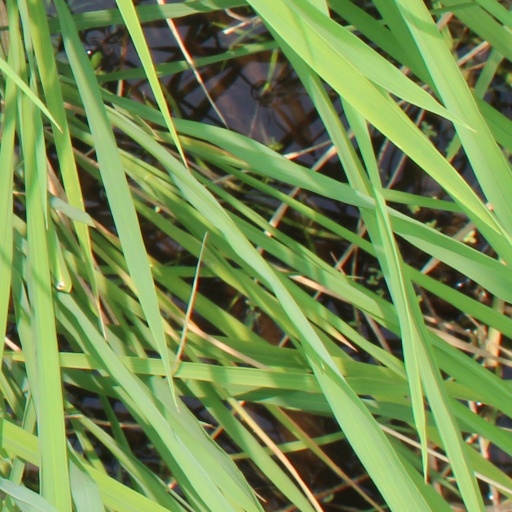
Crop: rice